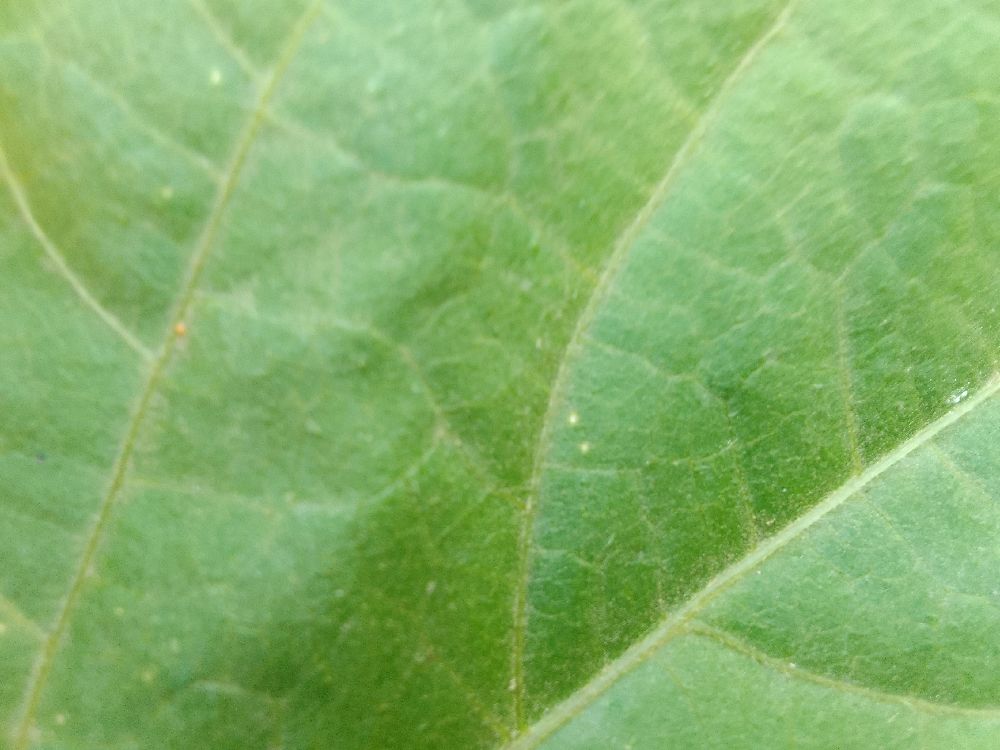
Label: healthy